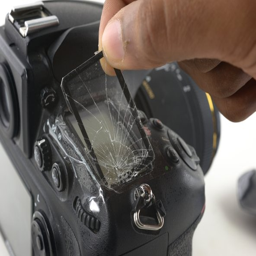
at this point there may be some adhesive tape connecting the glass to the camera .